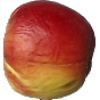
Label: Apple Red Yellow 1